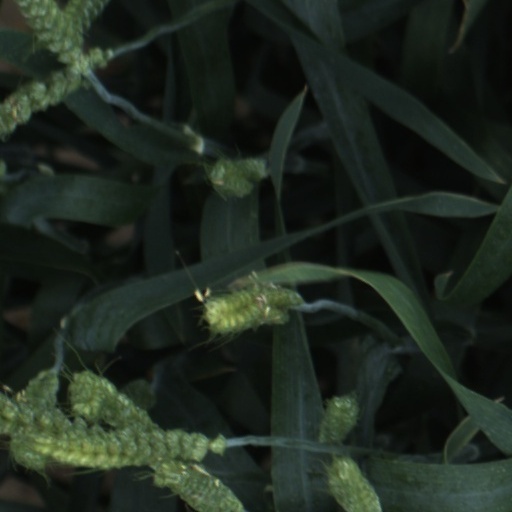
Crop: wheat